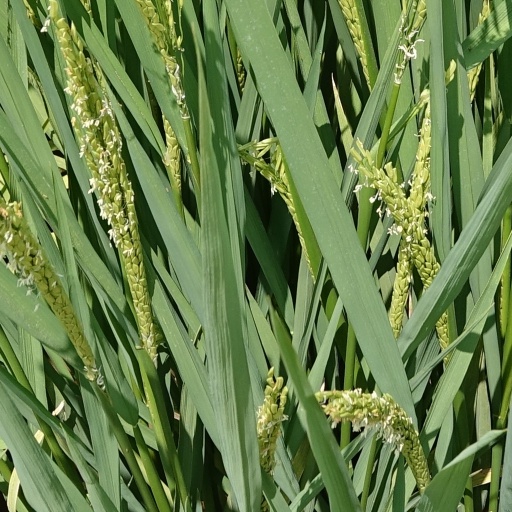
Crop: rice